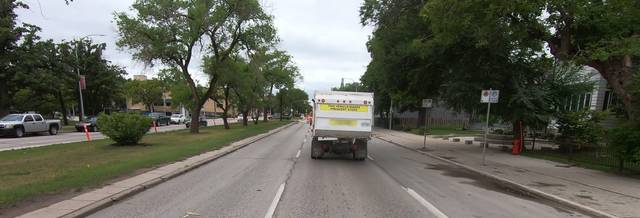
Region: Canada
Coordinates: 49.893, -97.118